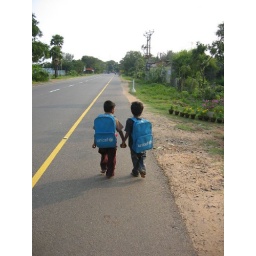
two boys walking home from school in a tsunami affected area